Culture of Australia

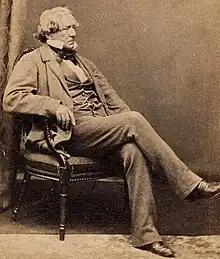

The British Empire expanded across the whole continent and established six colonies. The colonies were originally penal colonies, with the exception of Western Australia and South Australia, which were each established as a "free colony" with no convicts and a vision for a territory with political and religious freedoms, together with opportunities for wealth through business and pastoral investments. However, Western Australia became a penal colony after insufficient numbers of free settlers arrived. Adelaide, the capital of South Australia, grew from its status as a convict free region and experienced prosperity from the late nineteenth century.